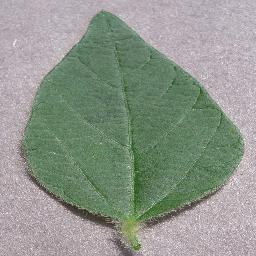
Label: Soybean___healthy